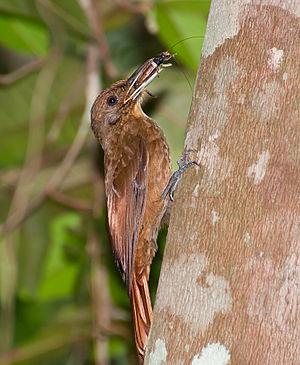
Le Grimpar grive est une espèce de passereaux de la famille des Furnariidae.